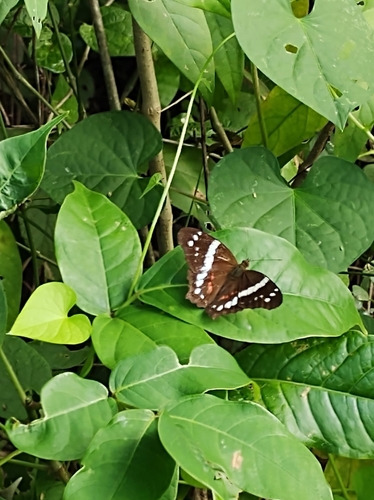
Scientific name: Anartia fatima
Common name: Banded peacock
Family: Nymphalidae
Order: Lepidoptera
Pollinator type: Primary pollinator
Habitat: Open areas and gardens
Geographic range: South America
Conservation status: Least Concern